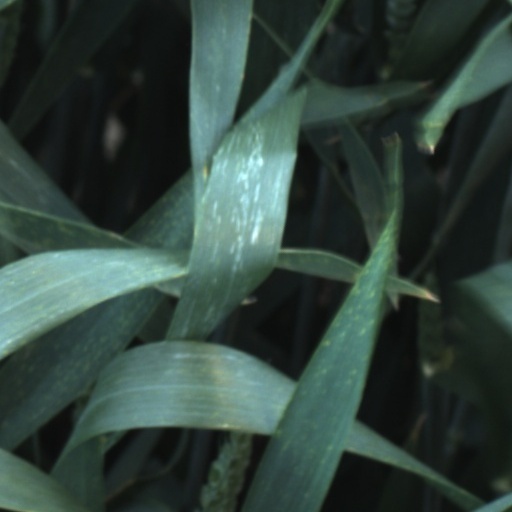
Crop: wheat